Sky position (RA, Dec in degrees): 40.099, -2.728
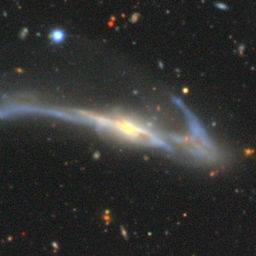
Galaxy morphology: Disturbed Galaxies